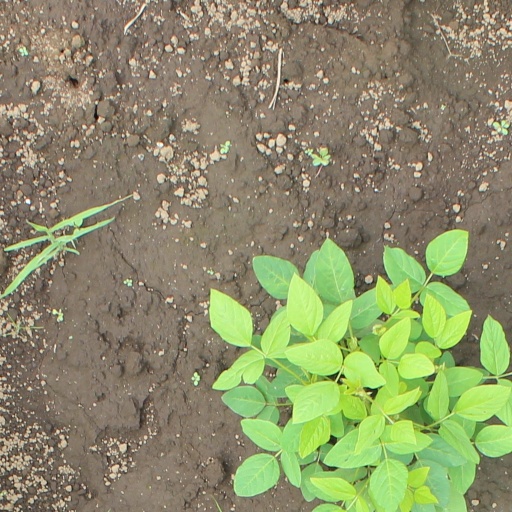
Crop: soybean